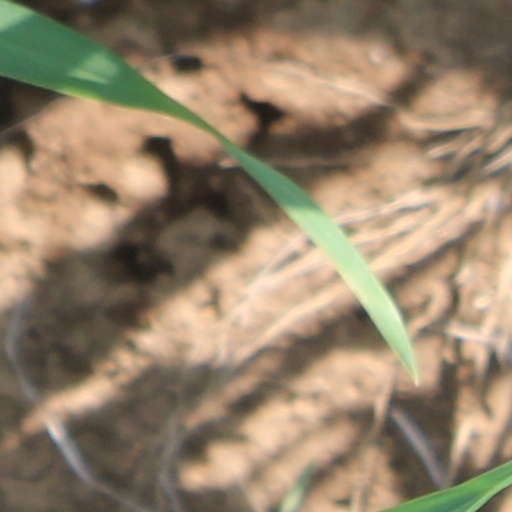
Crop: wheat